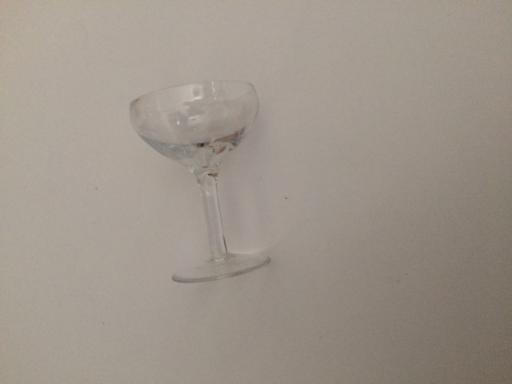
Waste category: glass